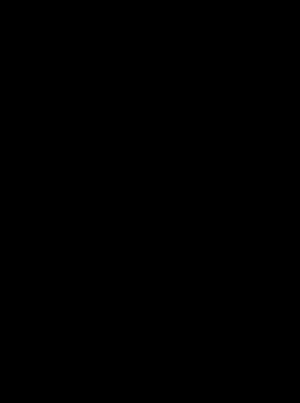
La dépendance au cybersexe - également appelée dépendance sexuelle sur Internet - est une sexualité compulsive directement associée à une dépendance à Internet. C'est la plus commune des cyberdépendances - ou dépendances à internet. Elle se manifeste le plus souvent par la masturbation assistée par une activité en ligne qui contribue à l'excitation sexuelle, par exemple la visualisation d'images pornographiques via la consultation de sites web tels que Youporn, Pornhub, etc... D'autres activités de Cybersexe possibles comprennent les stimulations virtuelles par le biais d’avatar, de dispositif haptique ou d’intelligences artificielles, les jeux vidéo sexuels et pornographiques, les chats et forum de discussion pour adultes orientés sur le sexe, les échanges sexuels téléphoniques et toutes interactions sensuelles et sexuelles entre partenaires organiques ou informatique, la lecture d'histoires érotiques ou pornographique et la recherche de partenaires sexuels et d'informations sur l'activité sexuelle.